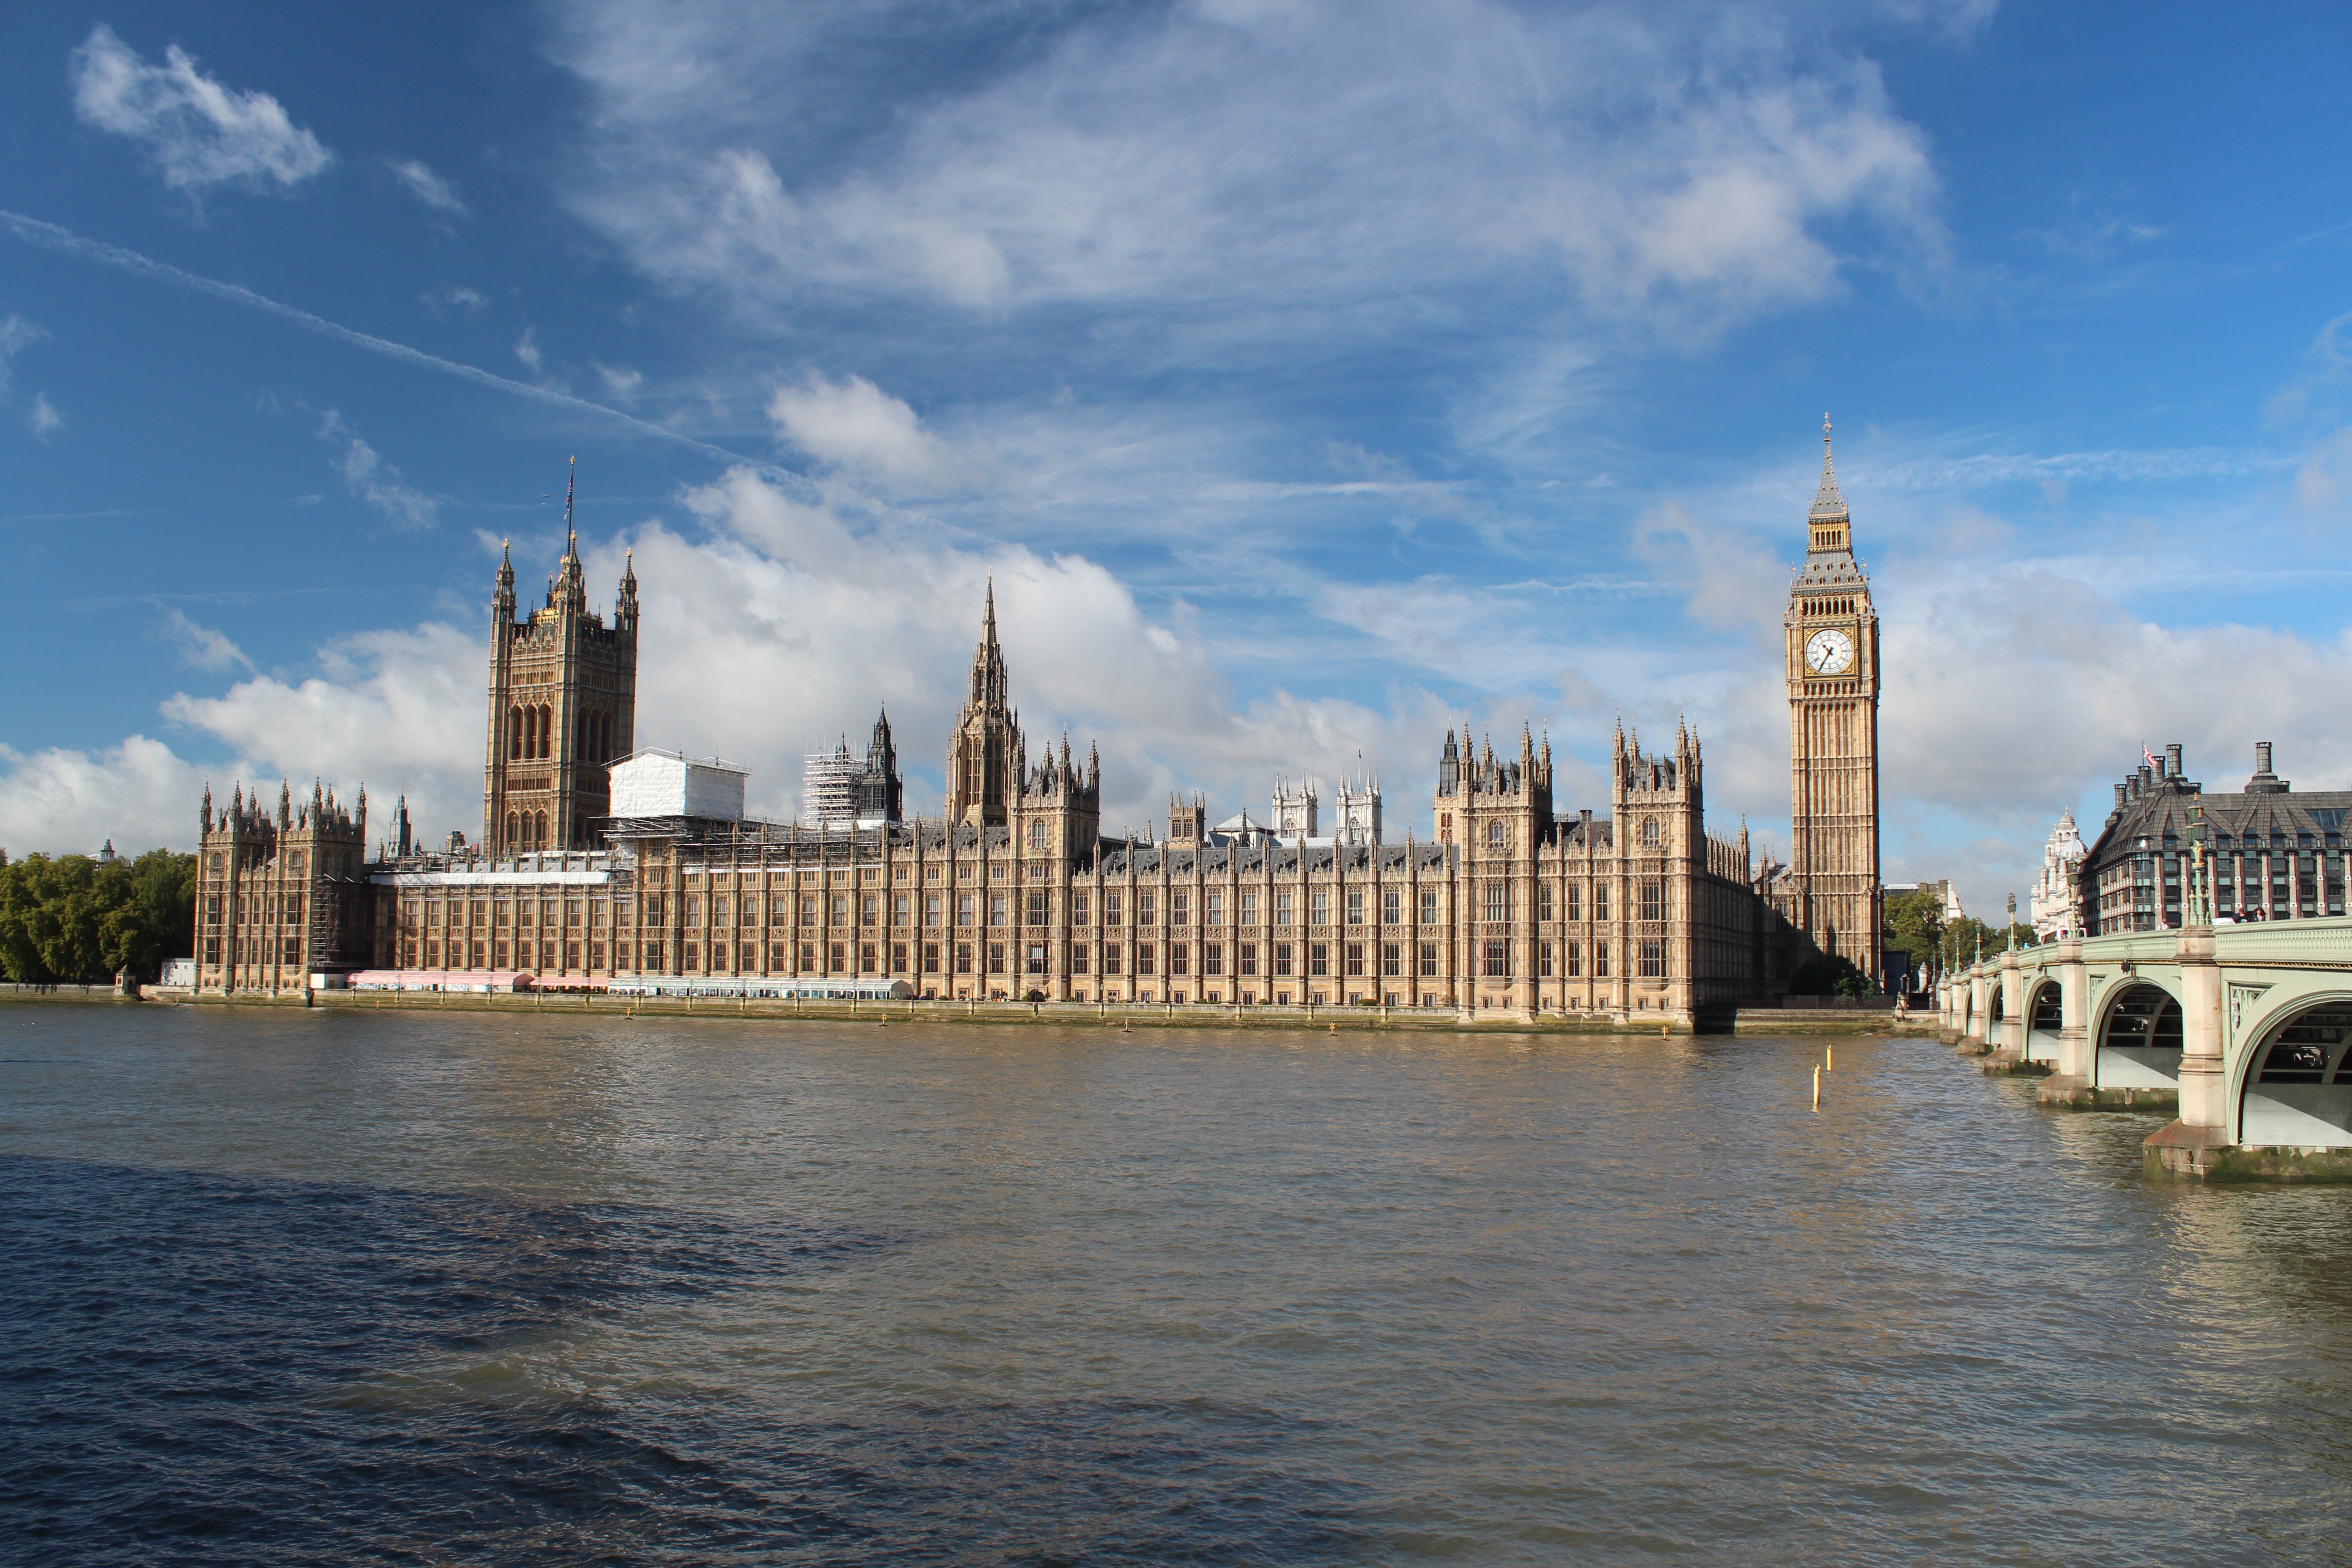
sea, water, architecture, bridge, skyline, city, river, cityscape, vacation, reflection, landmark, attraction, tourism, waterway, big ben, clock tower, places of interest, england, london, parliament, united kingdom, river thames, westmister, human settlement